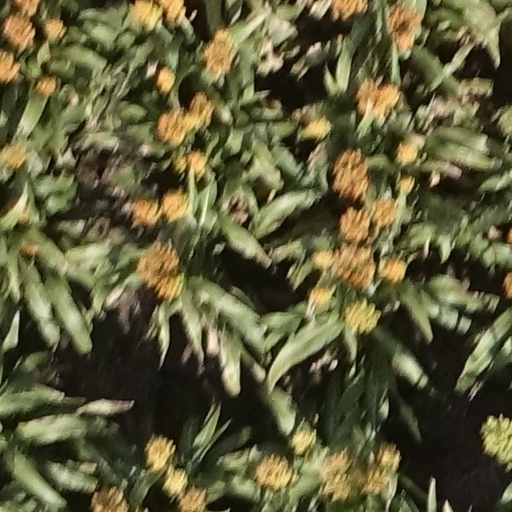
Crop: sorghum